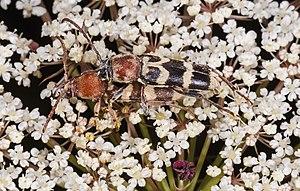
Chlorophorus trifasciatus est une espèce d'insectes coléoptères de la famille des Cerambycidae, de la sous-famille des Cerambycinae, de la tribu des Clytini et du genre Chlorophorus.